Claudia Taylor (Sierra Leone)

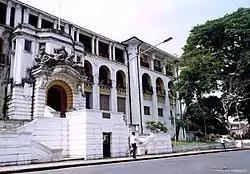
Law Courts, Freetown, Sierra Leone

After attending the University of London and receiving the Bachelor of Laws in 1977, Taylor entered the Middle Temple to qualify as a barrister.